Ludwig von Struve

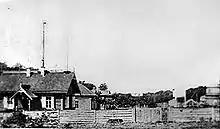

Struve's research was first focused on celestial mechanics, in particular precession and other motion within the Solar System. It then expanded on the study of the positions and motion of stars, in particular single and double stars lying within the angular range of the Tartu Observatory. He used occultation of stars by the Moon to refine the value of the lunar radius. He also determined the apex coordinates of the Sun's movement and was one of the first astronomers to estimate, in 1887, the rotation rate of the Milky Way.